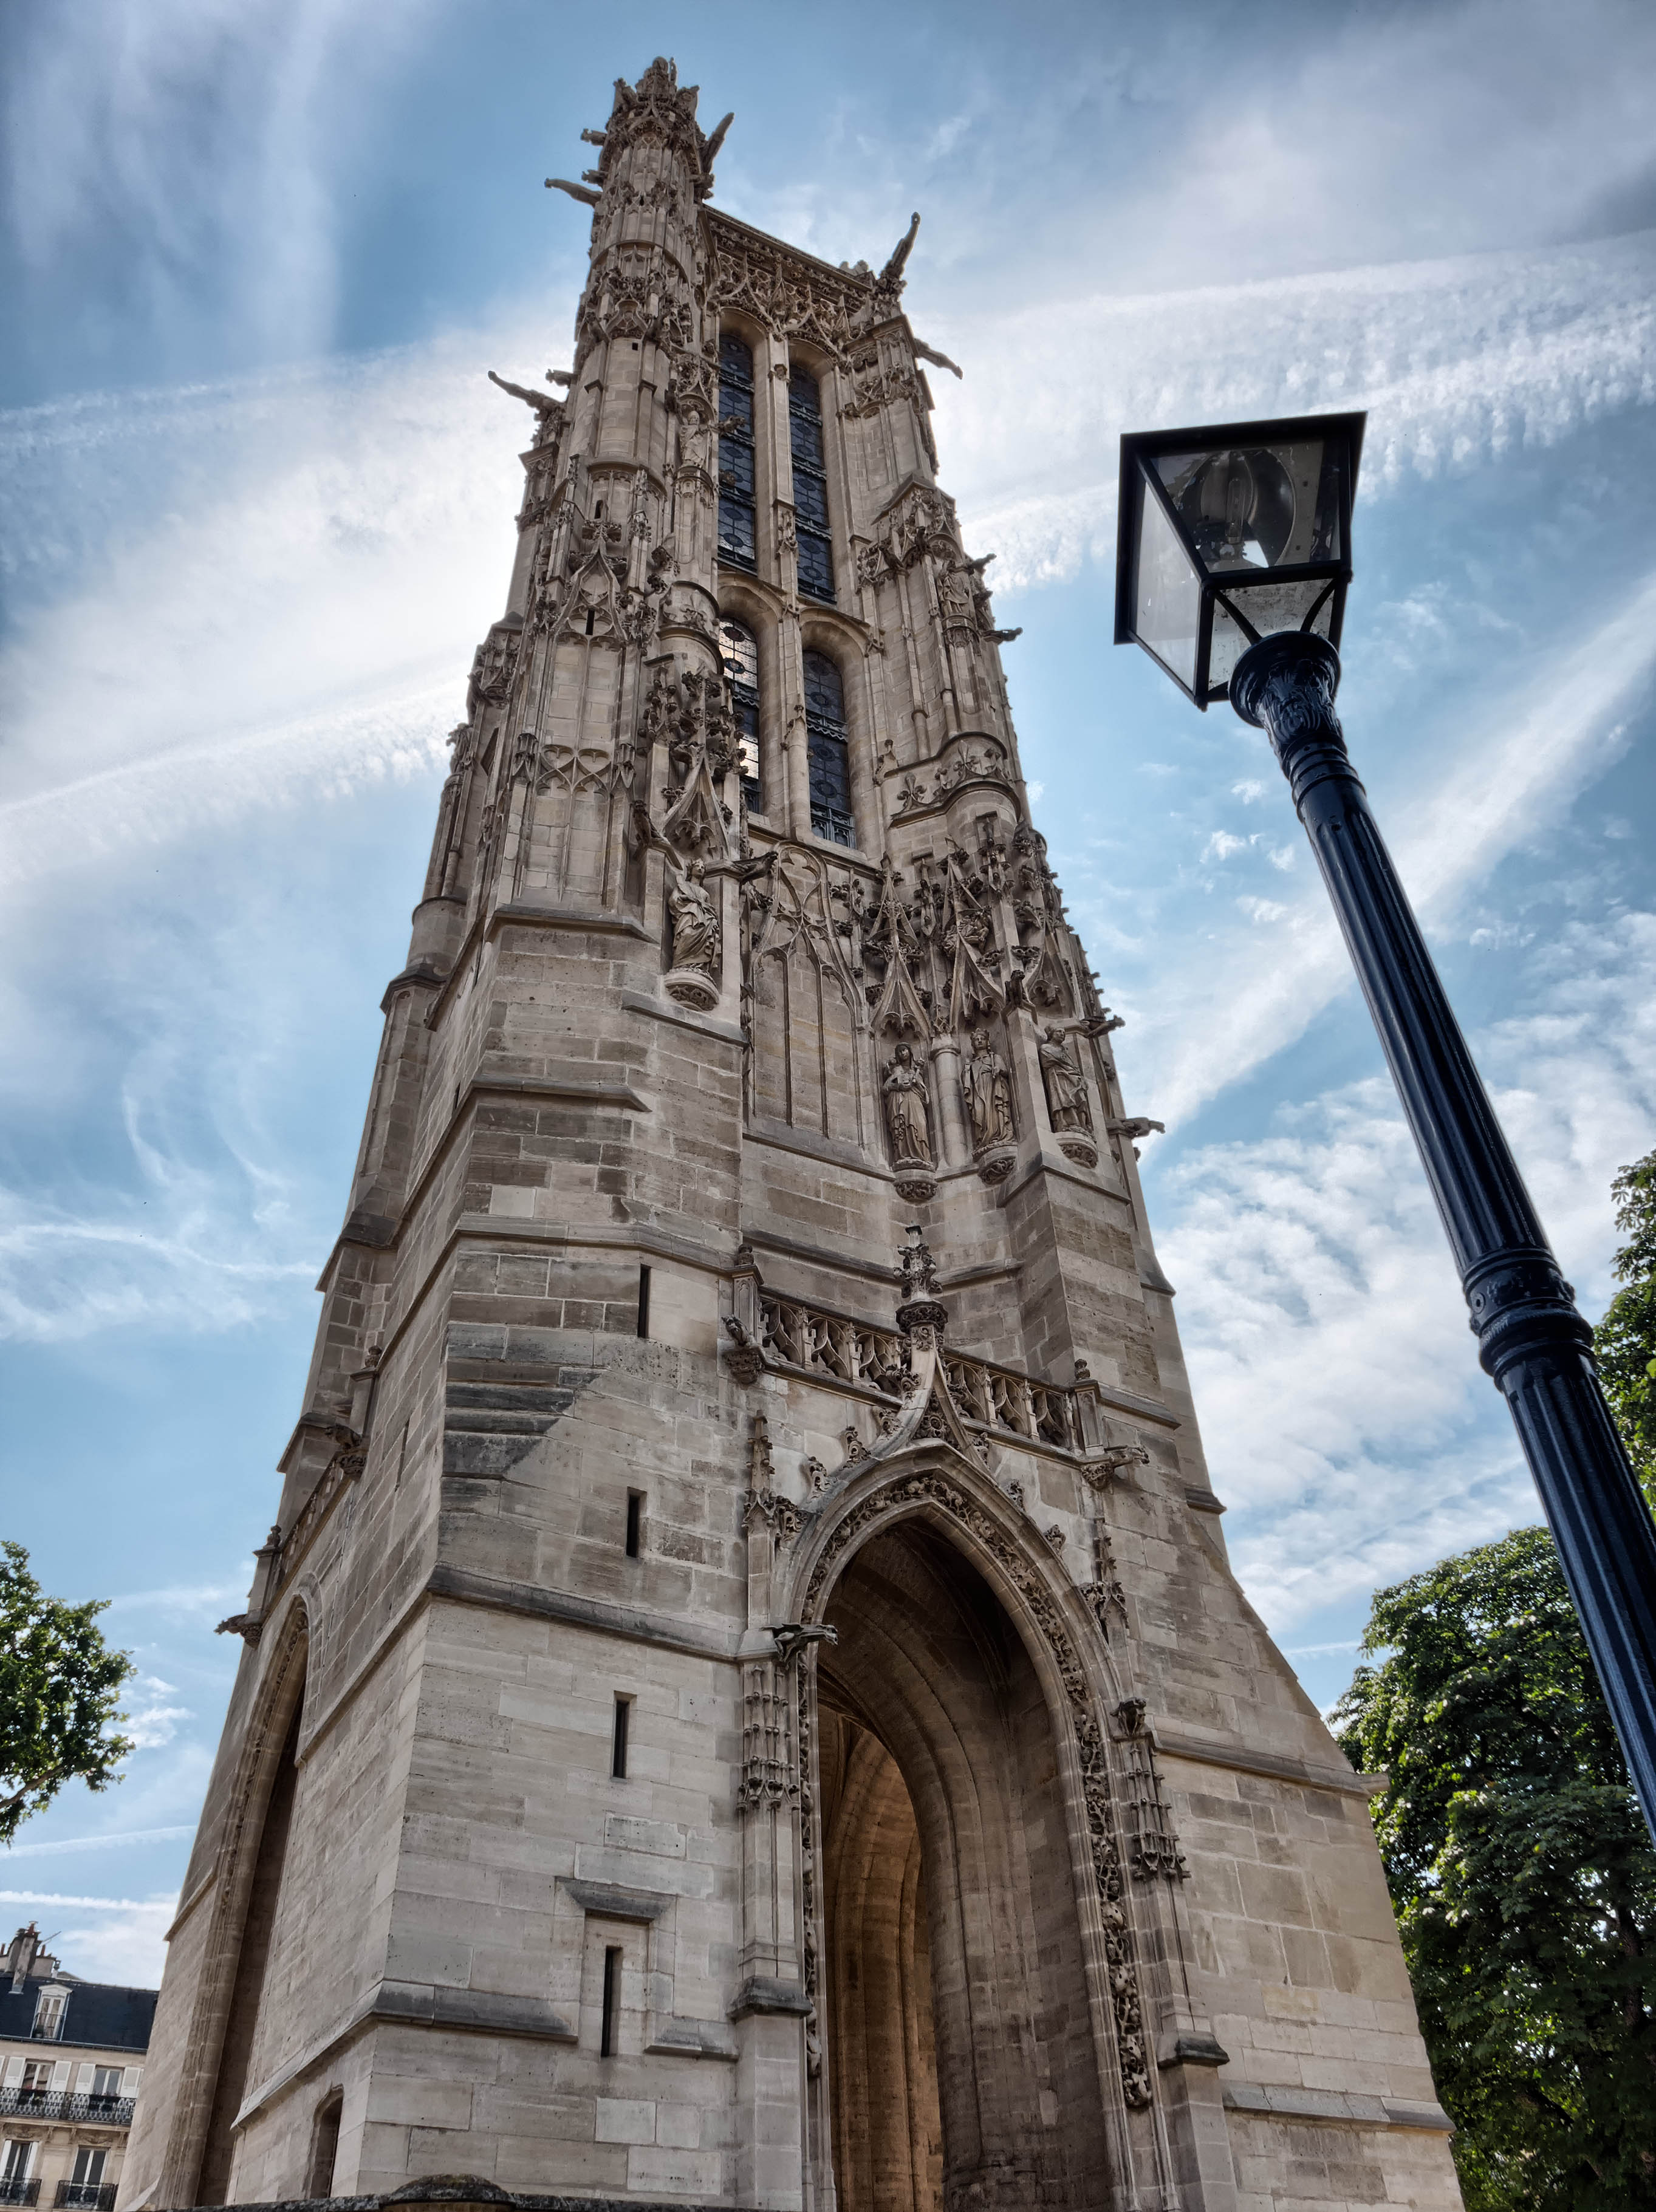
architecture, building, paris, monument, france, tower, landmark, church, cathedral, place of worship, bell tower, places, hdr, 2013, spire, steeple, sns, lumix, panasonic, dmc, lx7, panasoniclumixdmclx7, ledefrance